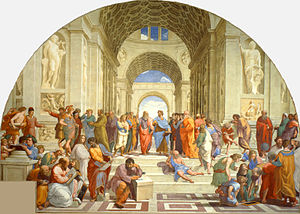
Skolen i Athen
Skolen i Athen
Skolen i Athen er en fresko i rummet Stanza della Segnatura i Vatikanpaladset i Rom. Freskoen er et af de mest kendte værker af renæssancemaleren Rafael, som også malede de tre andre freskoer i det samme rum. Rafael udførte freskoen fra 1509 til 1511 og motivet viser mange af antikkens mest kendte græske filosofer.